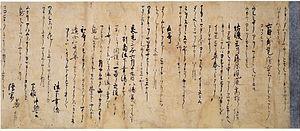
Le terme « Trésor national » est utilisé depuis 1897 pour désigner les biens les plus précieux du patrimoine culturel du Japon